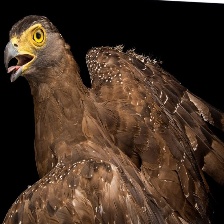
Species: CRESTED SERPENT EAGLE
Scientific name: SPILORNIS CHEELA